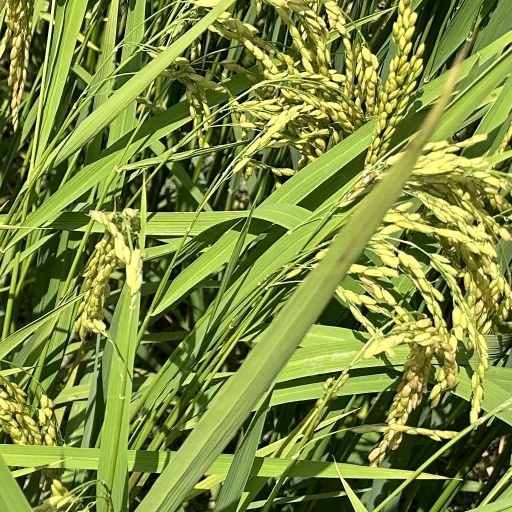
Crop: rice